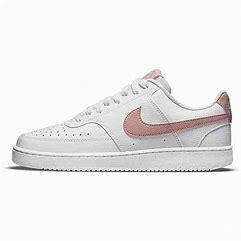
Brand: Nike
Model: Court Vision Next Nature